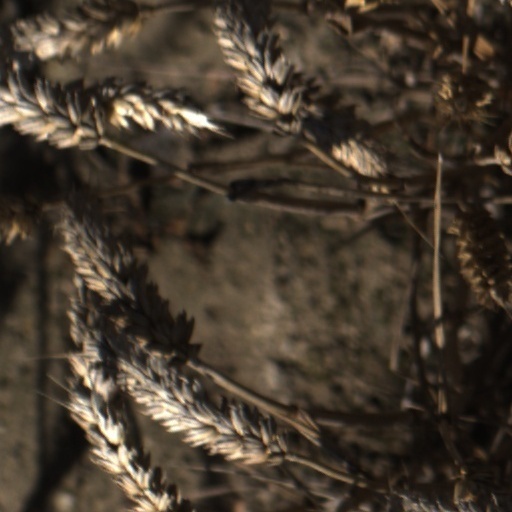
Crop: wheat